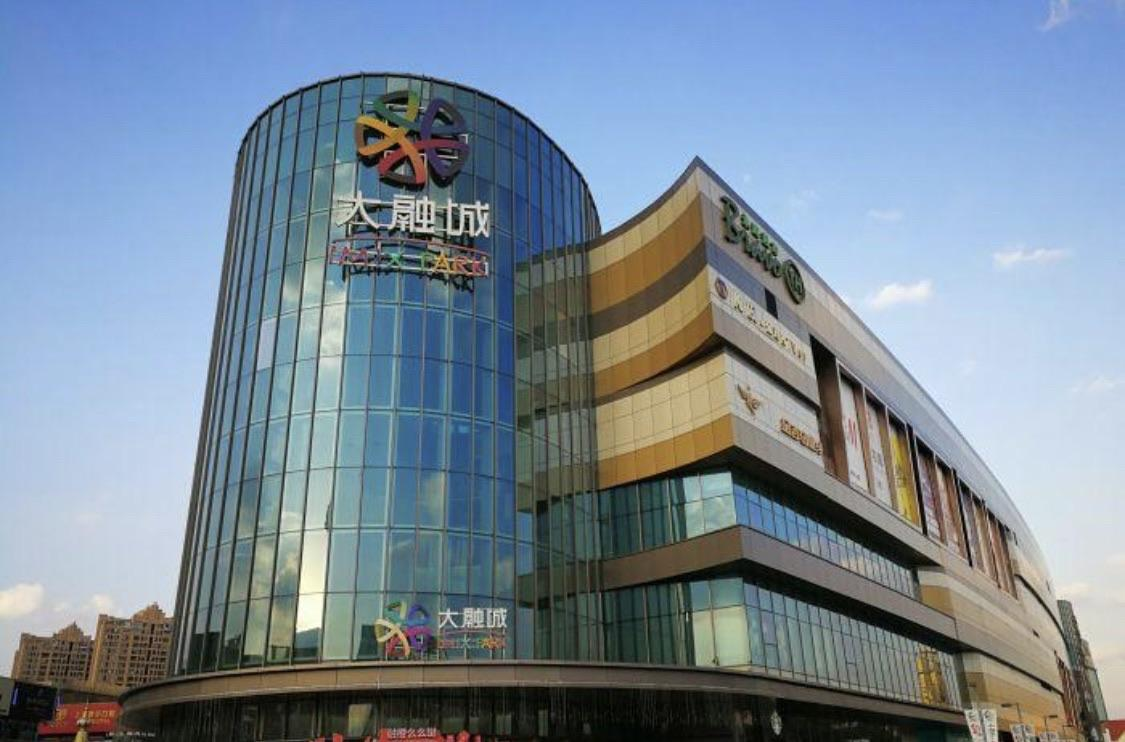
地标名称：大融城
所在城市：上海市·嘉定区